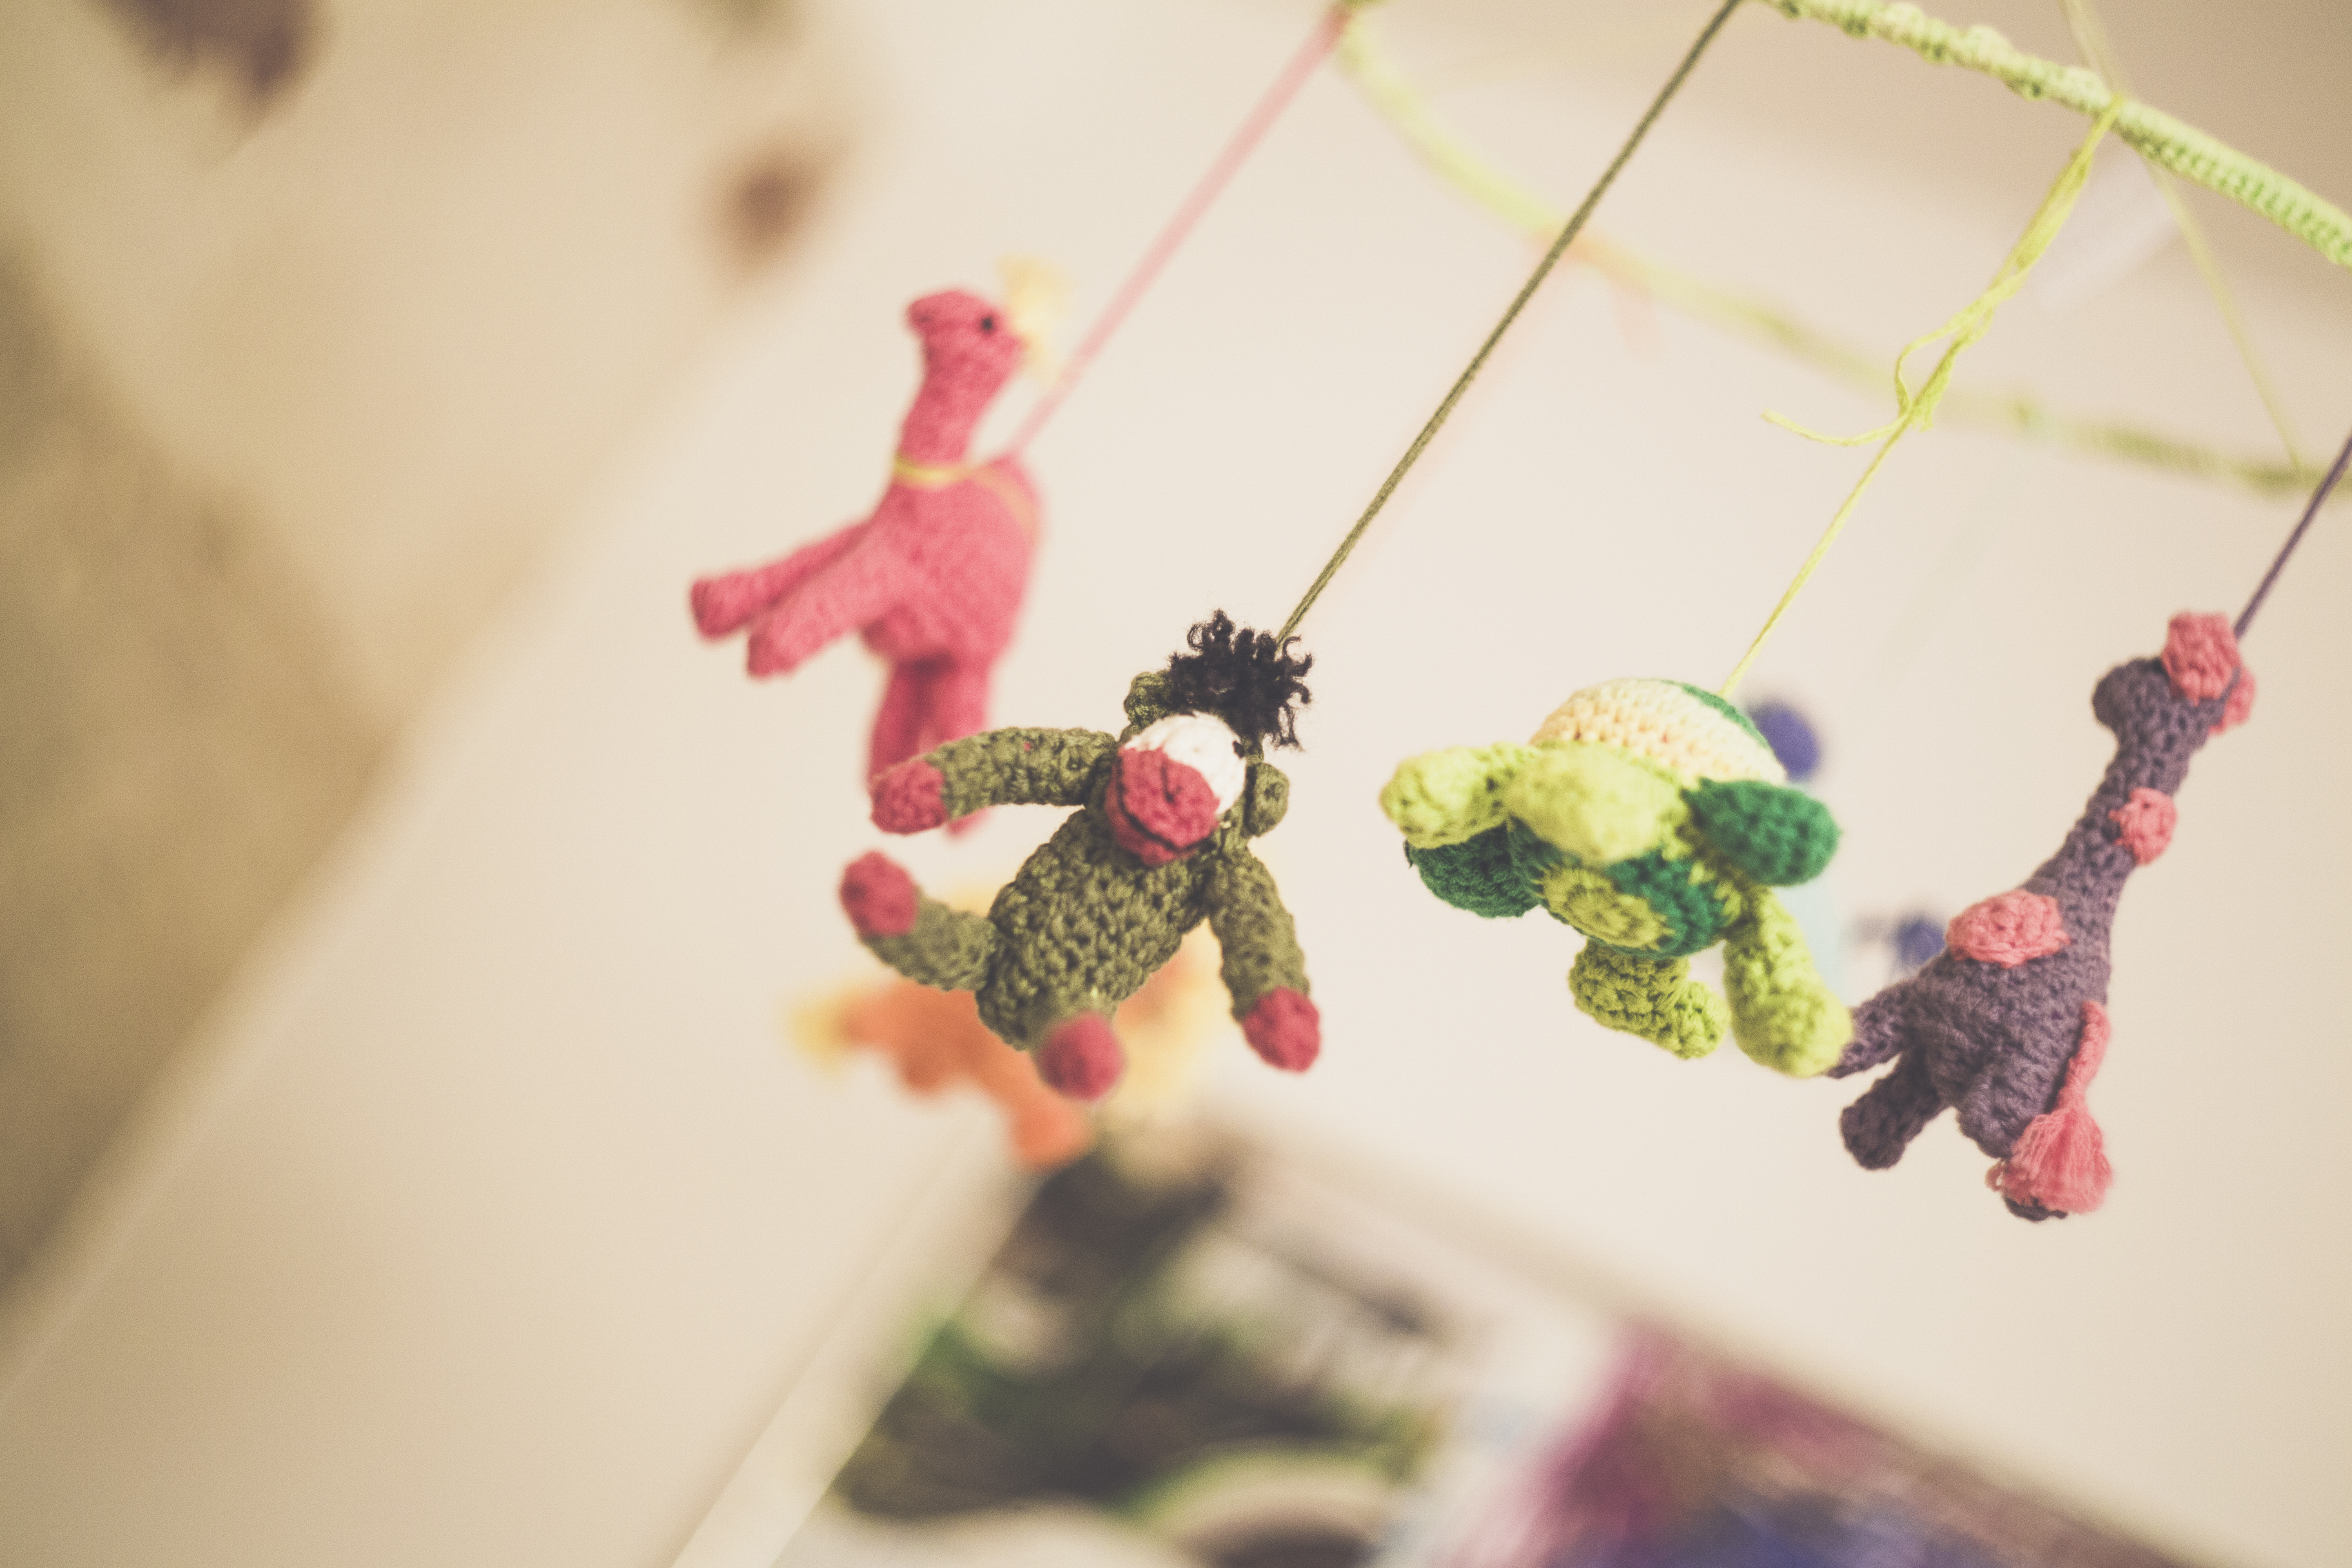
blur, plant, photography, sweet, leaf, flower, petal, kid, animal, decoration, spring, green, red, color, child, colorful, knit, pink, flora, still life, baby, childhood, close up, knitting, art, children, fun, lovely, toys, beautiful, knitted, macro photography, cute animals, children's room, toy figure